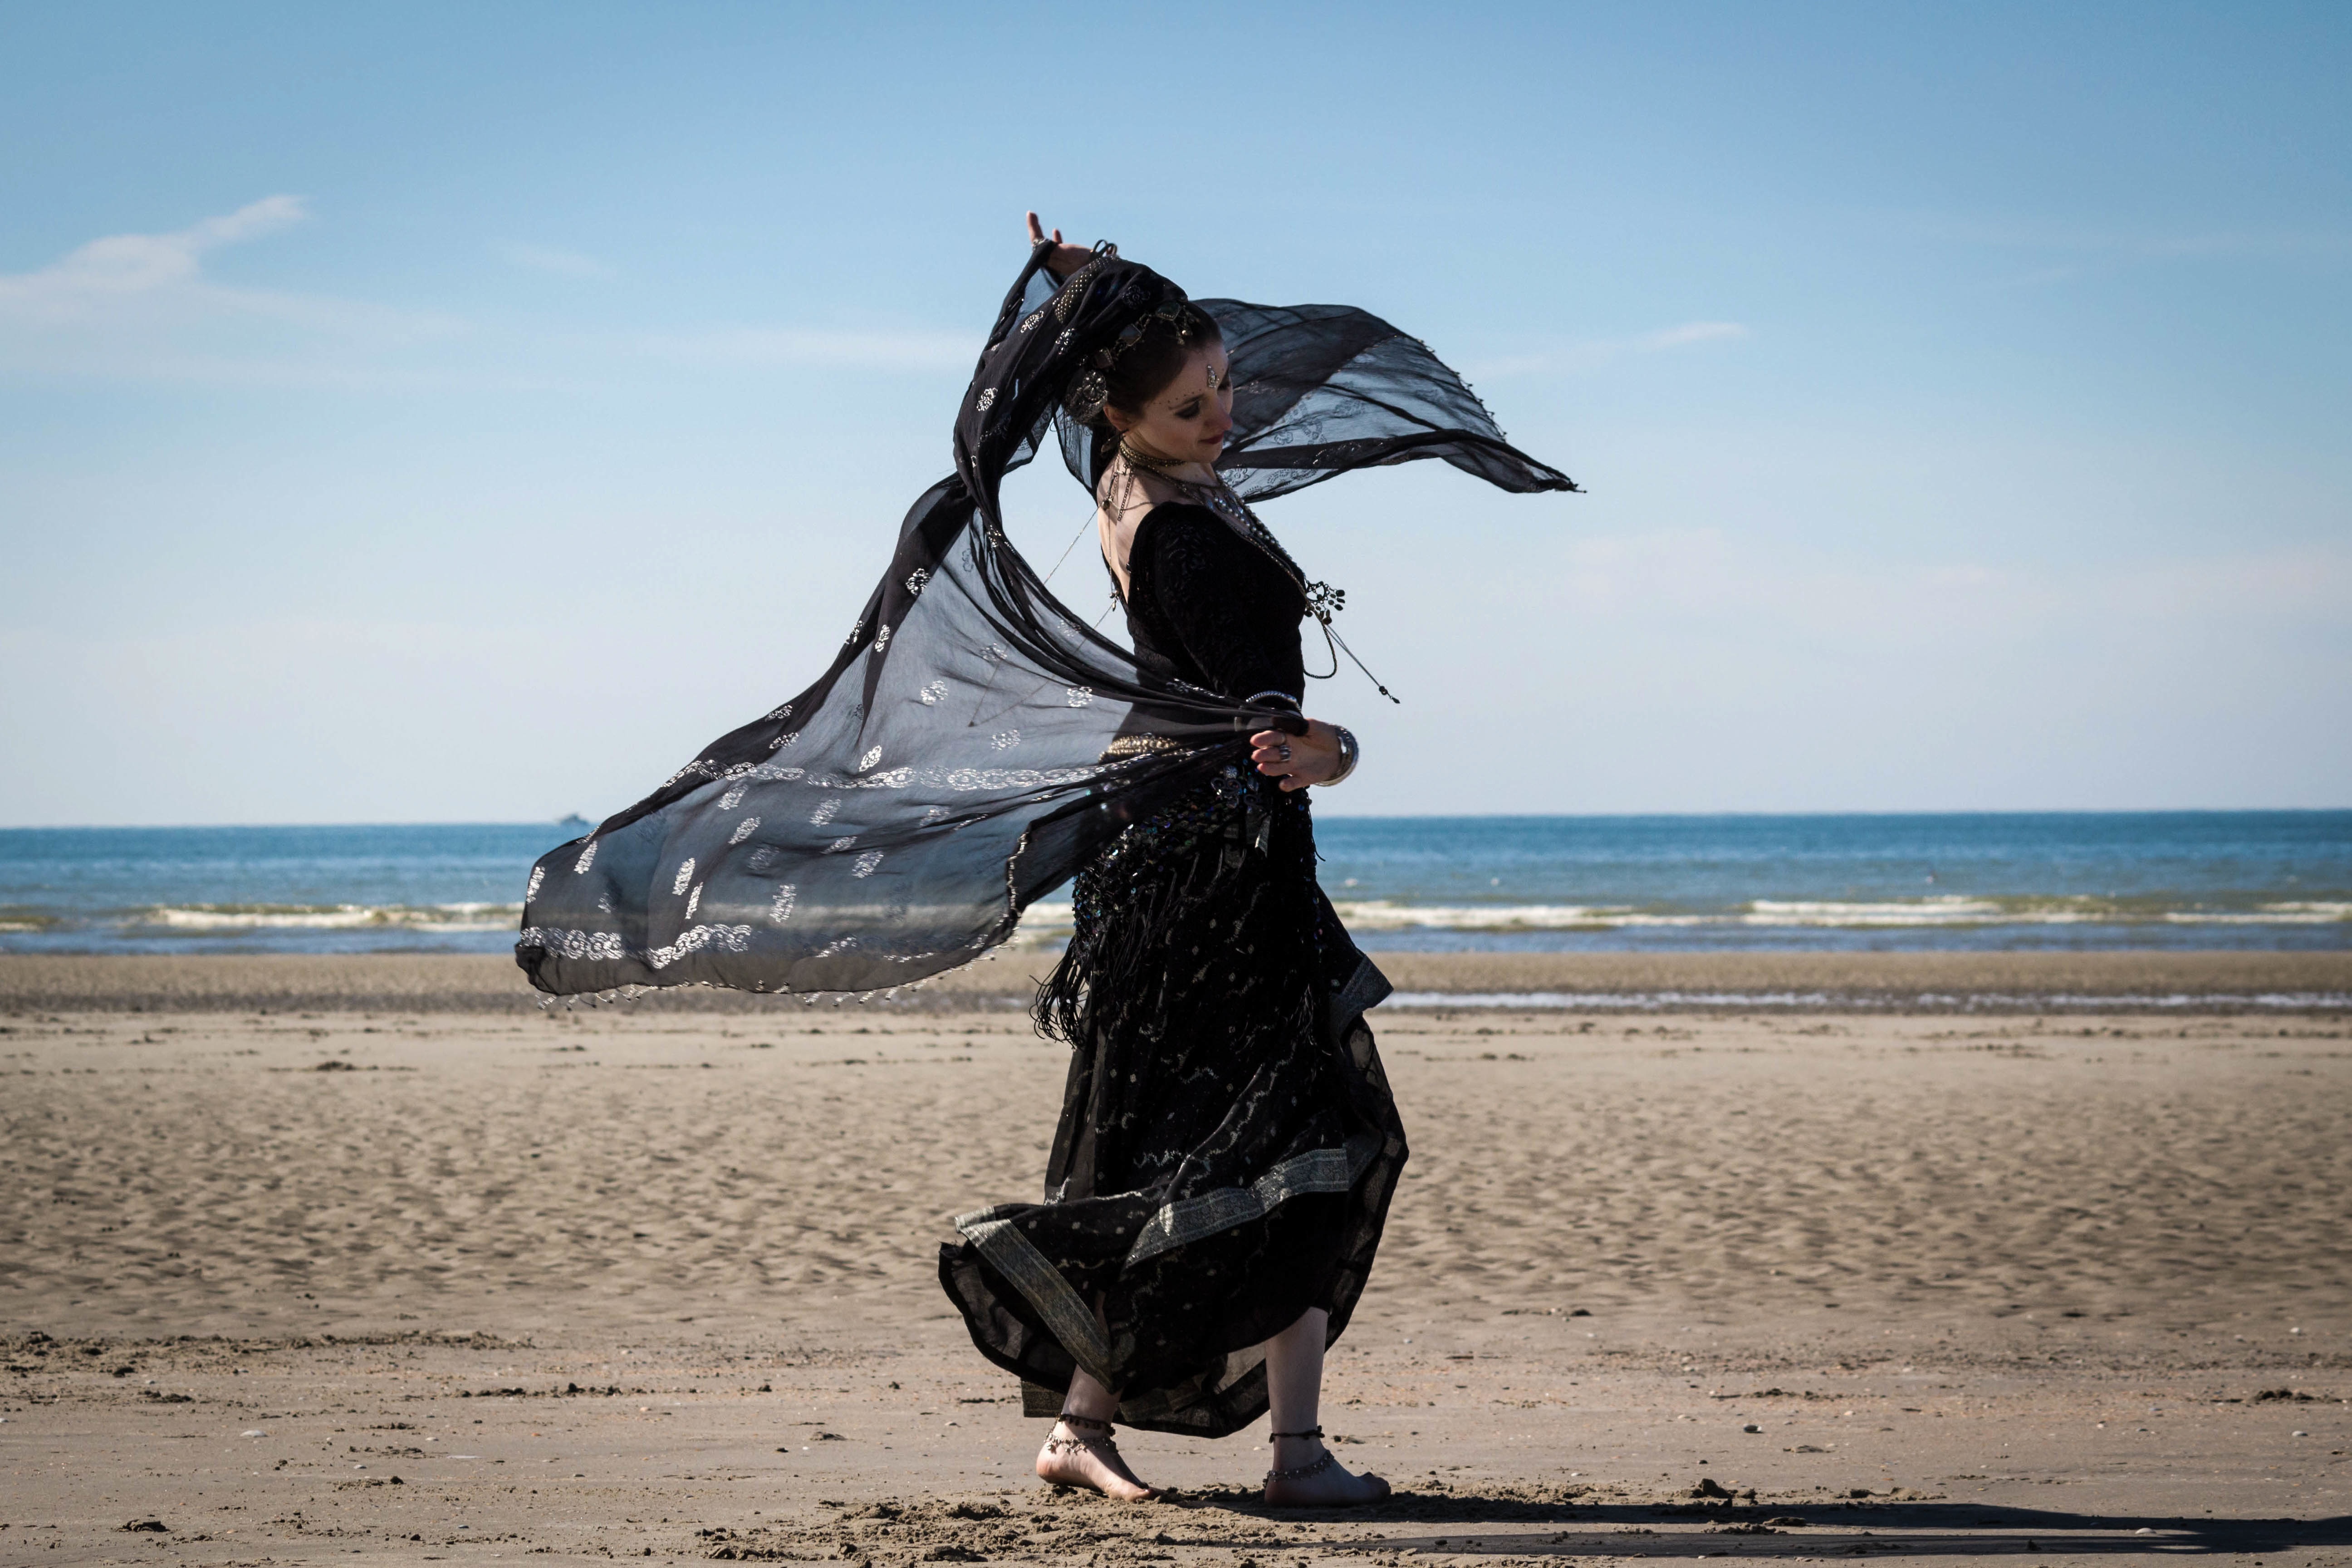
beach, sea, sand, ocean, woman, dance, body of water, photo shoot